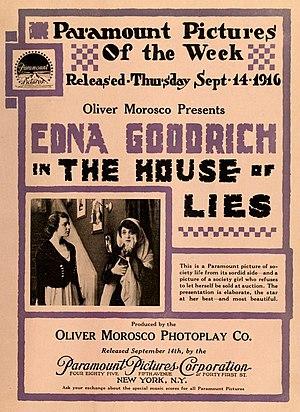
The House of Lies est un film américain muet réalisé par William Desmond Taylor et sorti en 1916.
Edna Goodrich est une actrice de théâtre et de cinéma, et auteur américaine.